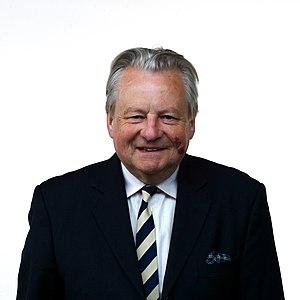
Dwyfor Meirionnydd est une circonscription de l'Assemblée nationale du pays de Galles.
Des élections générales britanniques ont lieu en 11 juin 1987 pour élire la 50ᵉ législature du Parlement du Royaume-Uni.